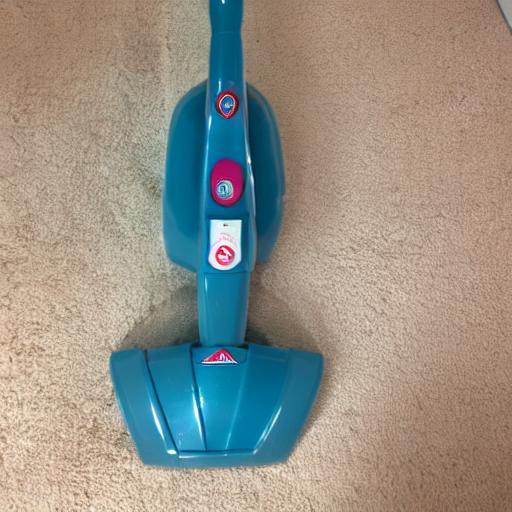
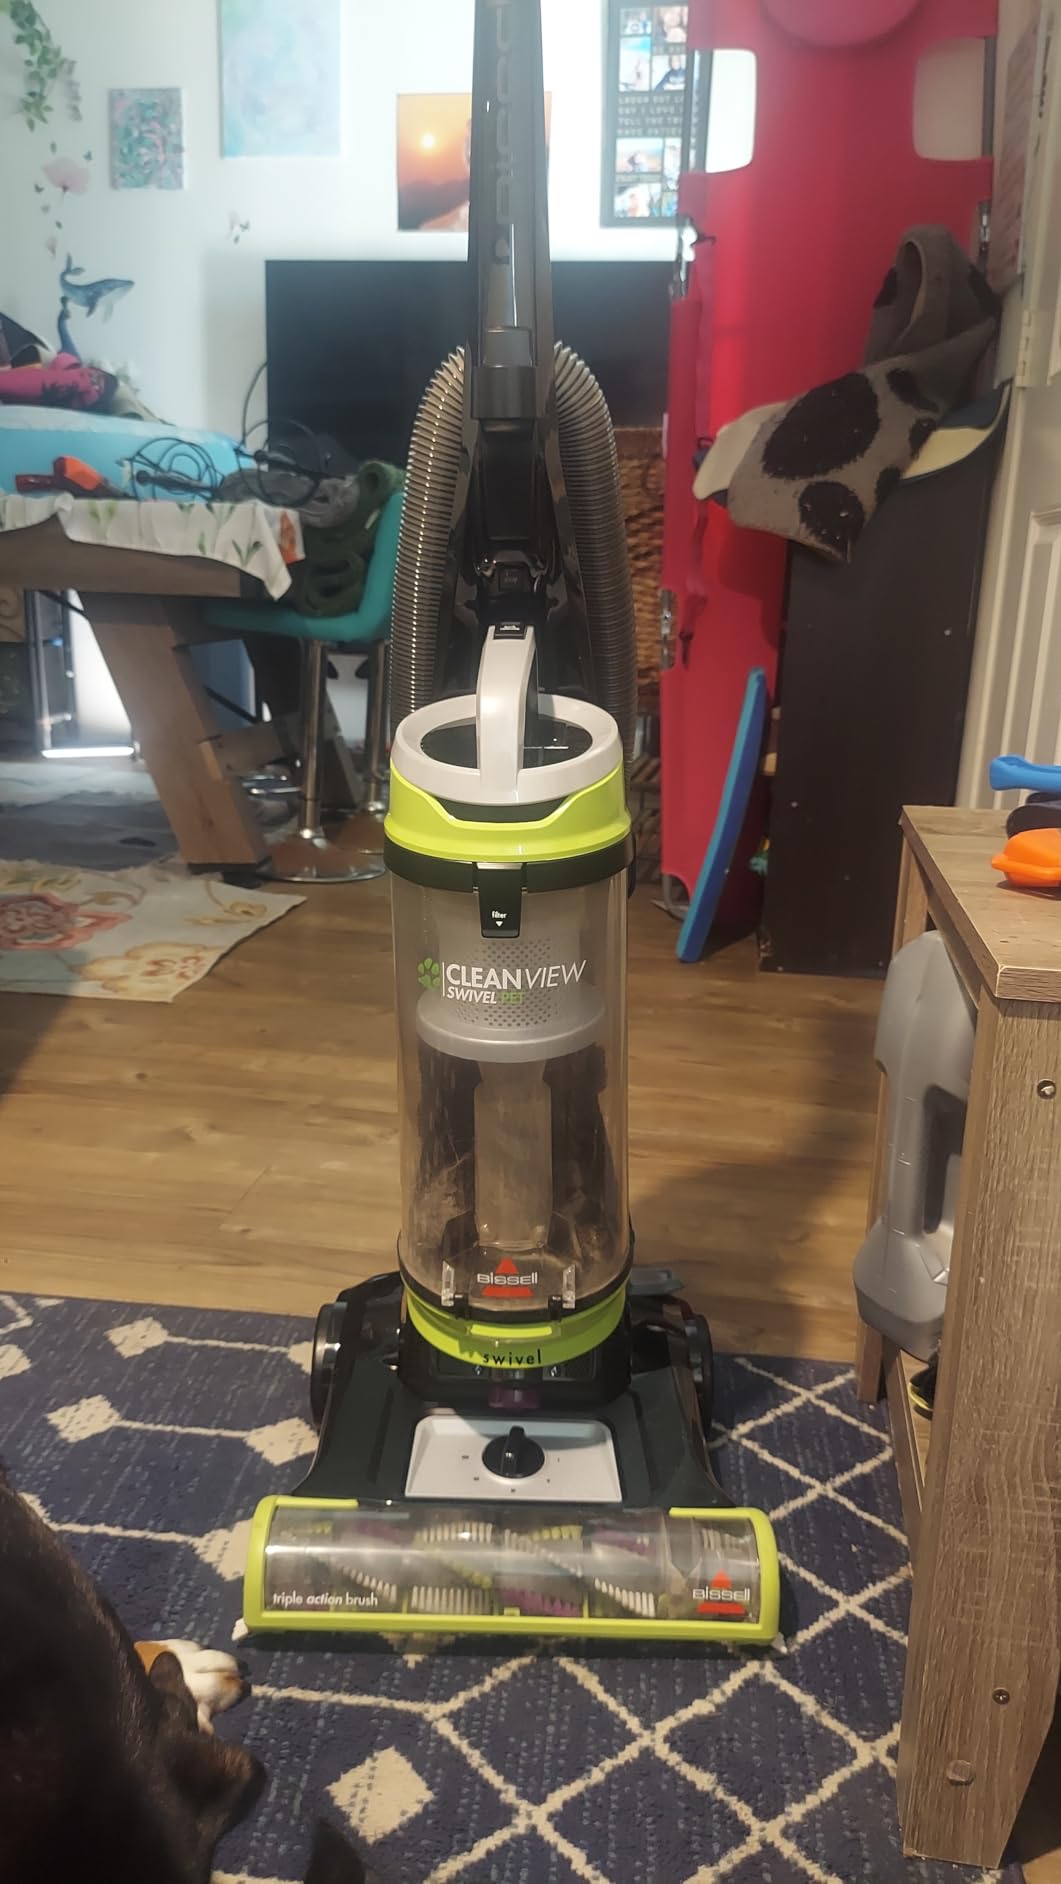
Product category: items_vacuum
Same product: no